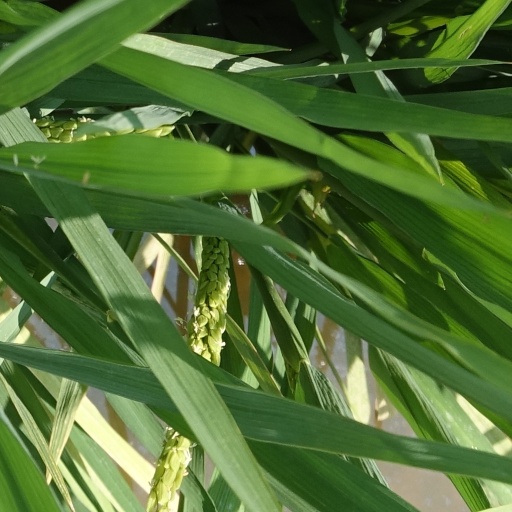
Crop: rice